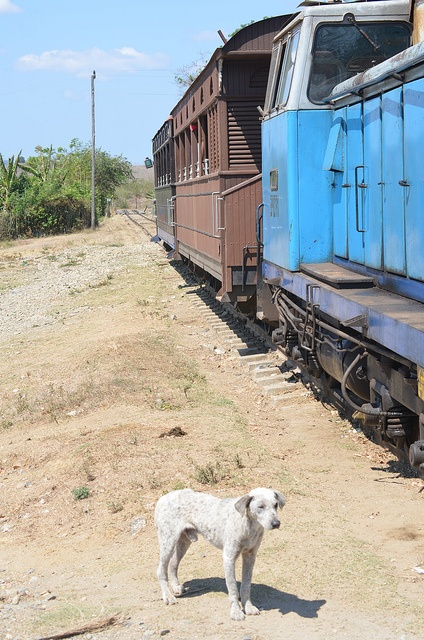
A dog standing next to a train, in the open.
A dog stands in the dirt staring at a train
A white dog standing in the dirt beside a train
A white dog near a bright blue train on a track.
A dog standing in the dirt next to a train.